Helicopter Interdiction Tactical Squadron

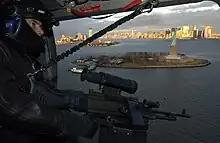
HITRON member from Jacksonville, Fla., mans an M-240 machine gun on board a Stingray MH-68A helicopter during a homeland security patrol around New York City

The squadron was originally armed with a mounted M240B machine gun for warning shots and self-protection. The bolt-action Robar RC-50 .50-caliber rifle was used for disabling fire. The RC-50 was equipped with a Trijicon Reflex sight as well as the AN/PEQ-2 laser designator with IR for nighttime operations. The Pilots and Gunners were armed with Beretta M9s for self protection. The RC-50 has been replaced by a variant of the semiautomatic Barrett M107 .50-caliber rifle with an anti-corrosion finish. It is fitted with an EOTech holographic weapon sight and an Insight Technology laser sight. The M14 Tactical, a version of the standard M14 with a Sage Enhanced Battle Rifle stock and improved muzzle brake, is also used by the squadron.